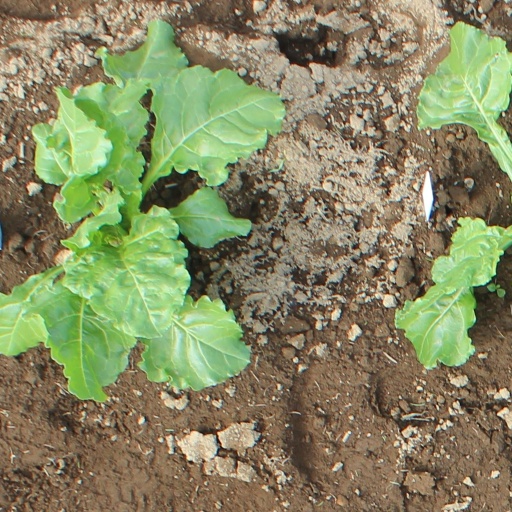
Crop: sugar beet